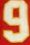
Number: 9